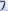
Number: 7